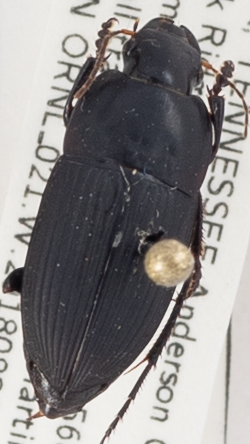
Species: Anisodactylus merula
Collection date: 2018-08-02
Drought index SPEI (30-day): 0.286
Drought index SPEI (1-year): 0.598
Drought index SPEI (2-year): -0.03